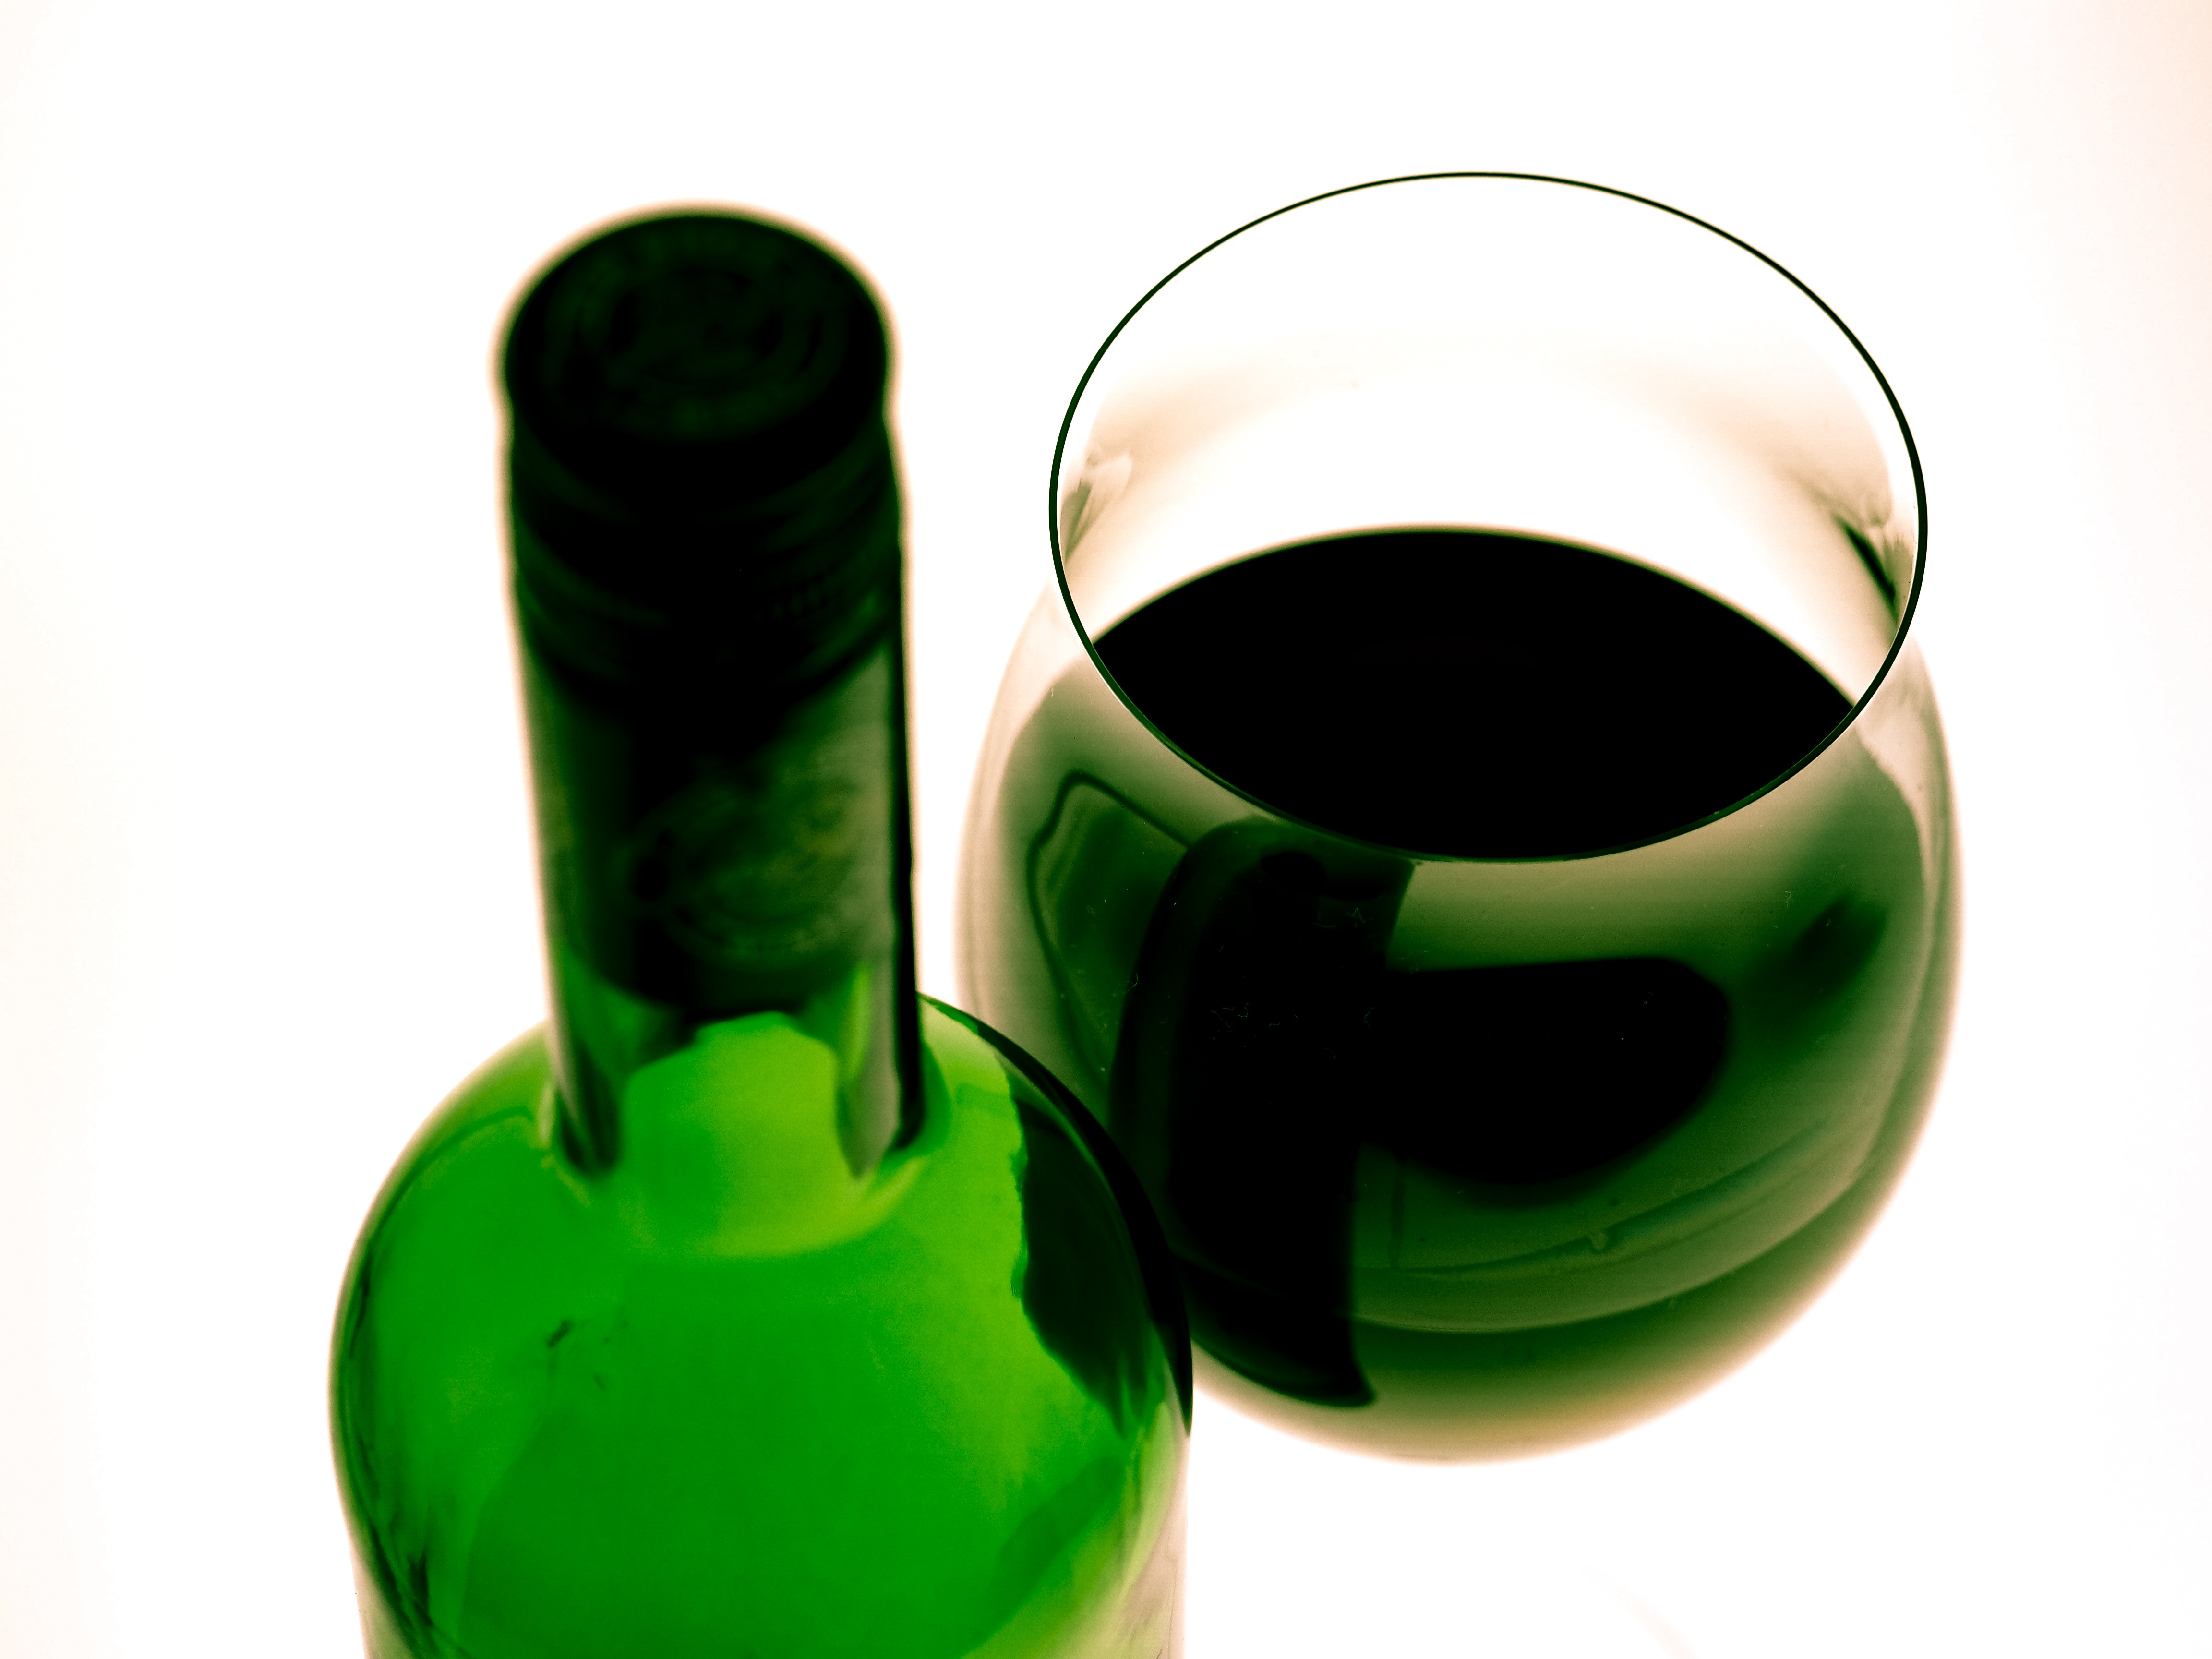
hand, wine, glass, green, drink, bottle, lighting, red wine, wine bottle, wine glass, lichtspiel, benefit from, mirroring, beverages, wine glasses, drink red wine, green glass, man made object, drinkware